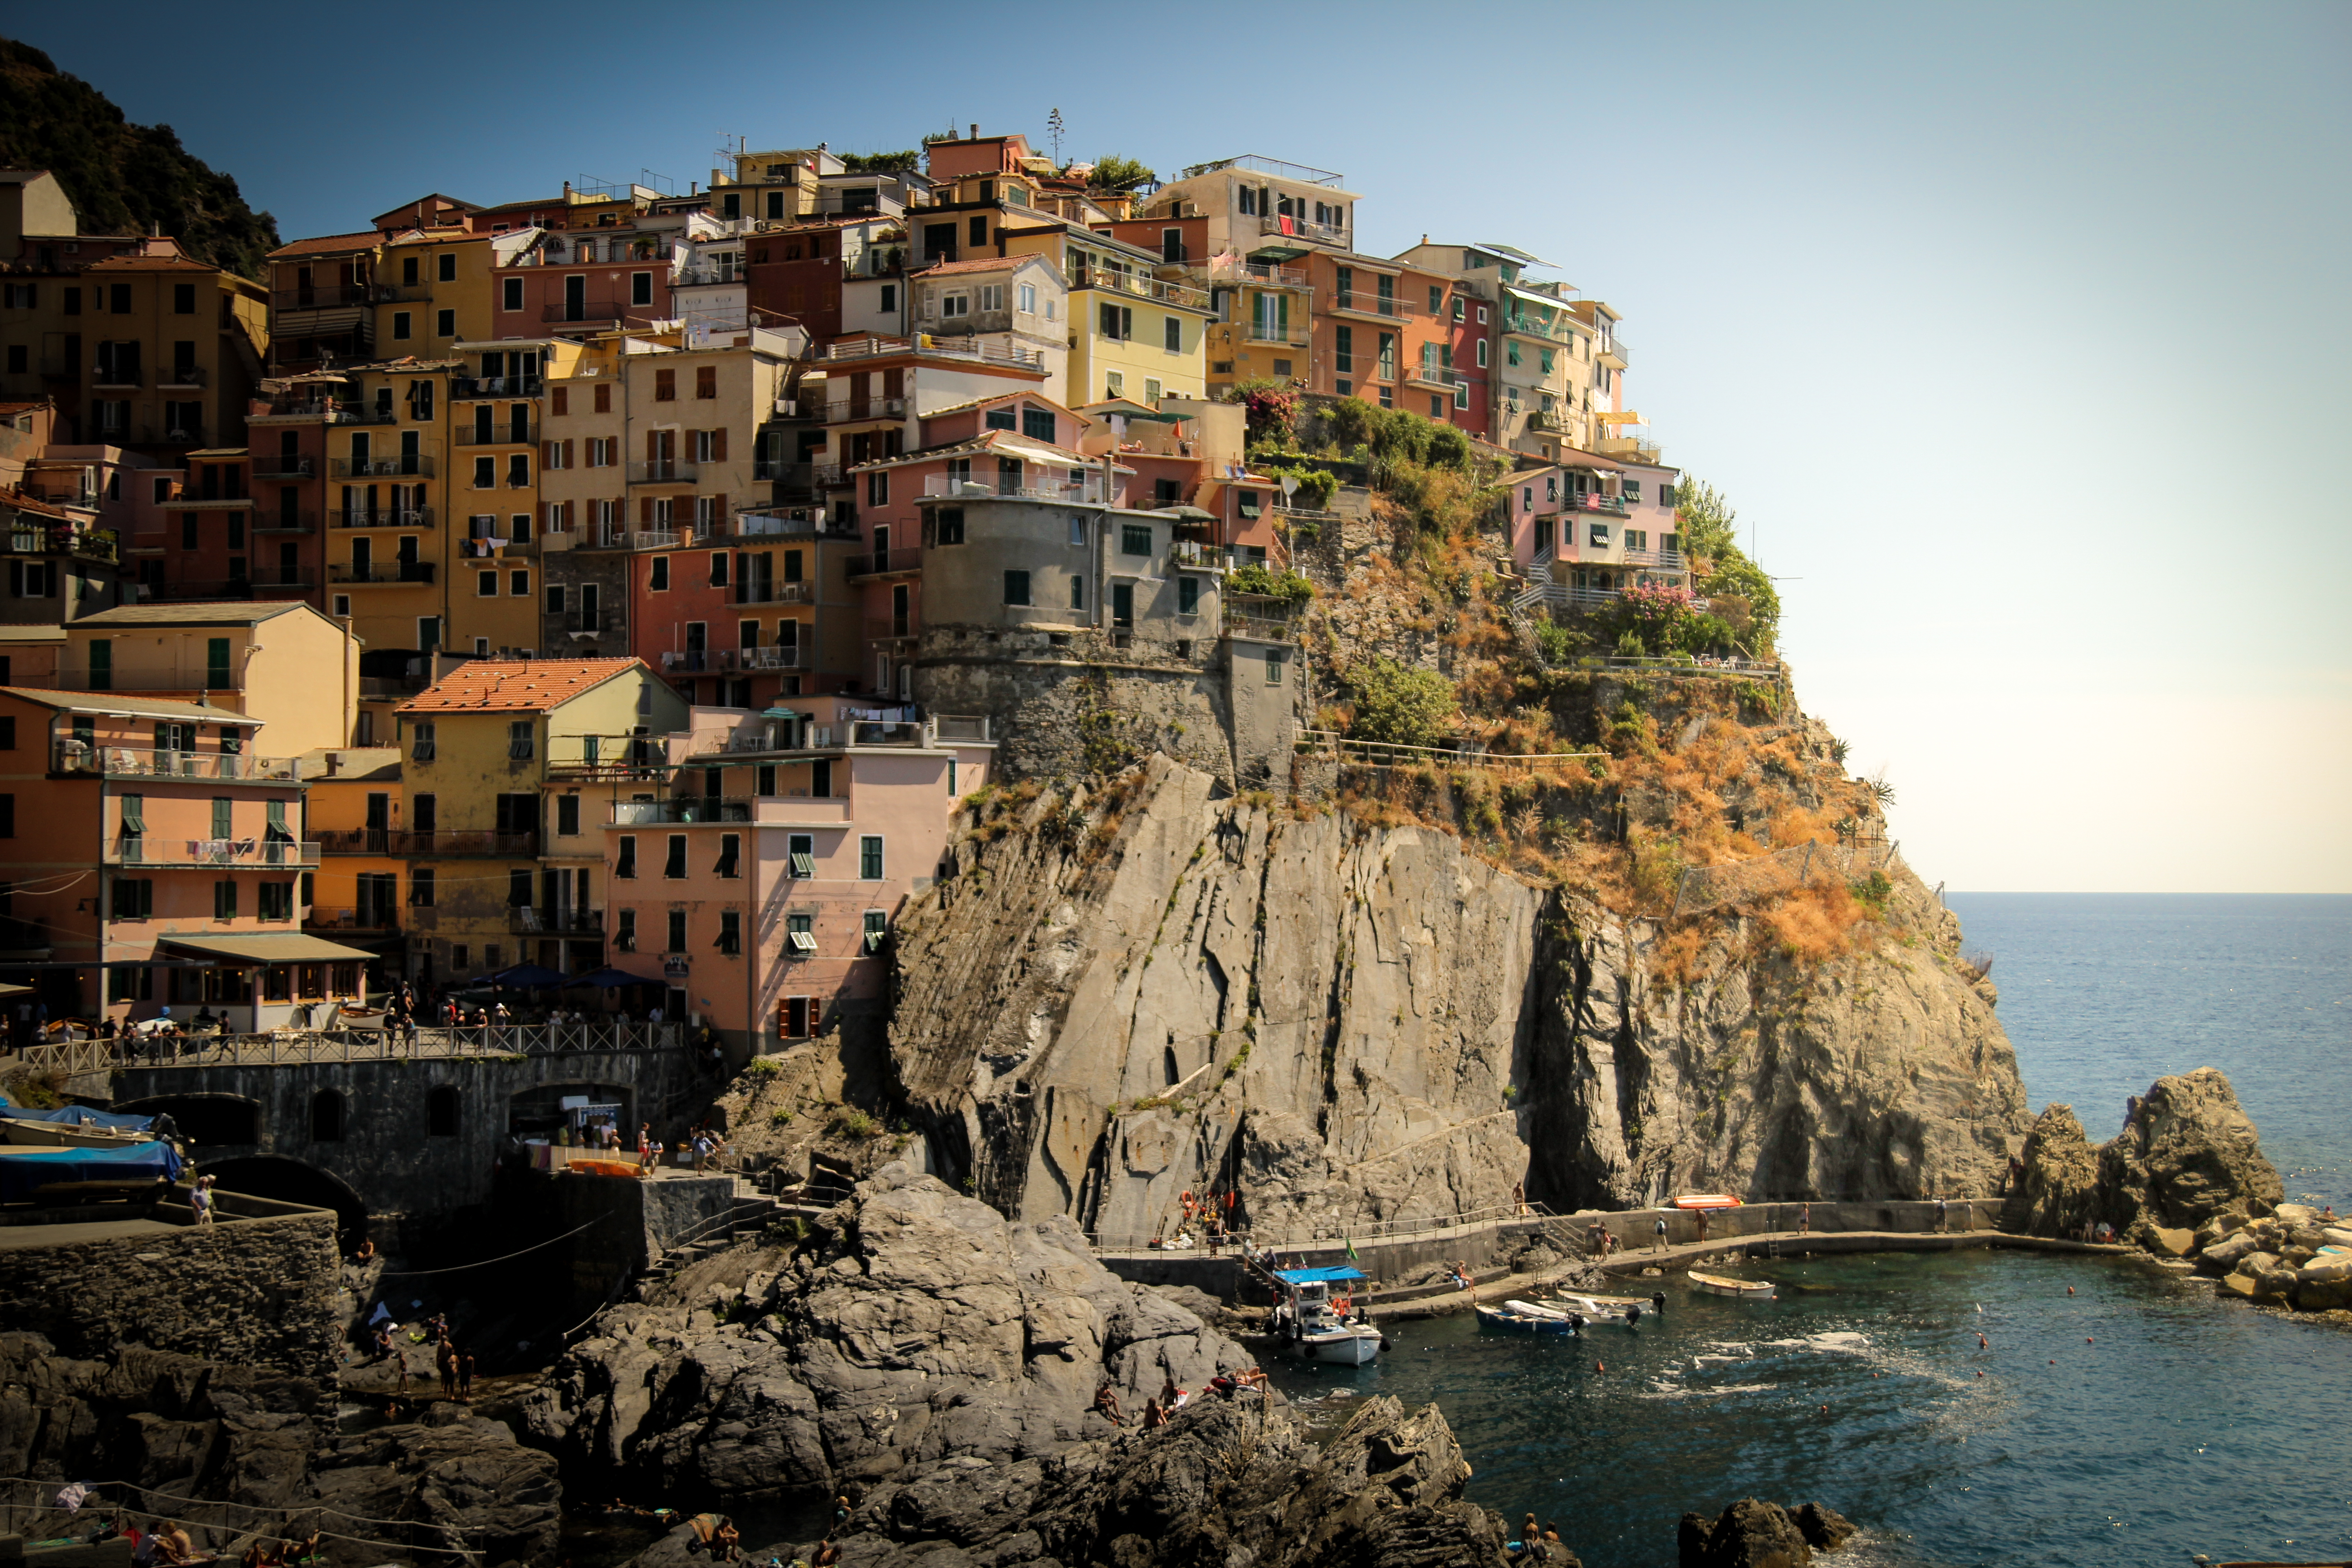
beach, landscape, sea, coast, rock, ocean, town, cityscape, cliff, mediterranean, bay, landmark, terrain, buildings, cinque terre, geographical feature, human settlement, oceanshore